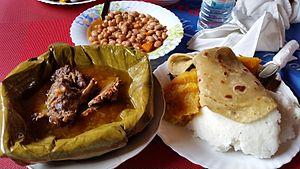
La cuisine ougandaise est une cuisine traditionnelle et moderne qui est influencée par les cuisines anglaise, arabe, asiatique et plus spécifiquement indienne.
Le matooke est un type de banane plantain cultivée dans les régions d'altitude des Grands Lacs africains, principalement en Ouganda et désigne également le mets qui en est constitué.